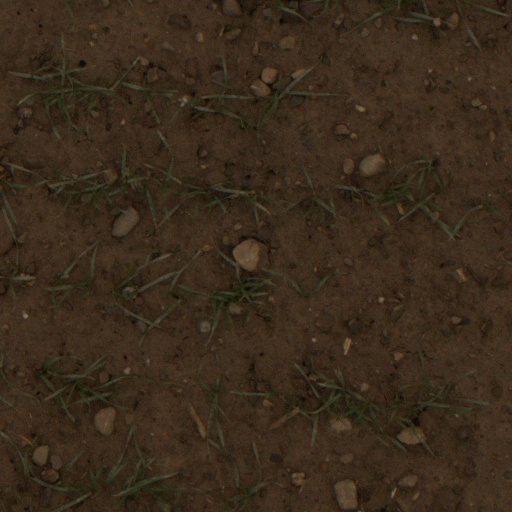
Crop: wheat